Silvana Lima

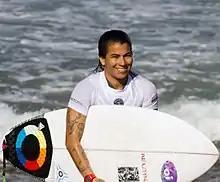
Silvana Lima after winning her heat at the Swatch Pro 2017.

Silvana Lima (born 29 October 1984) is a Brazilian professional surfer. She was born in Paracuru, Ceará, Brazil on 29 October 1984 and grew up in a snack-shack on the sand, owned by her parents. When she was seven years old, she fashioned a makeshift fin to a piece of wood and taught herself to surf. She got her first real surfboard at age 14.